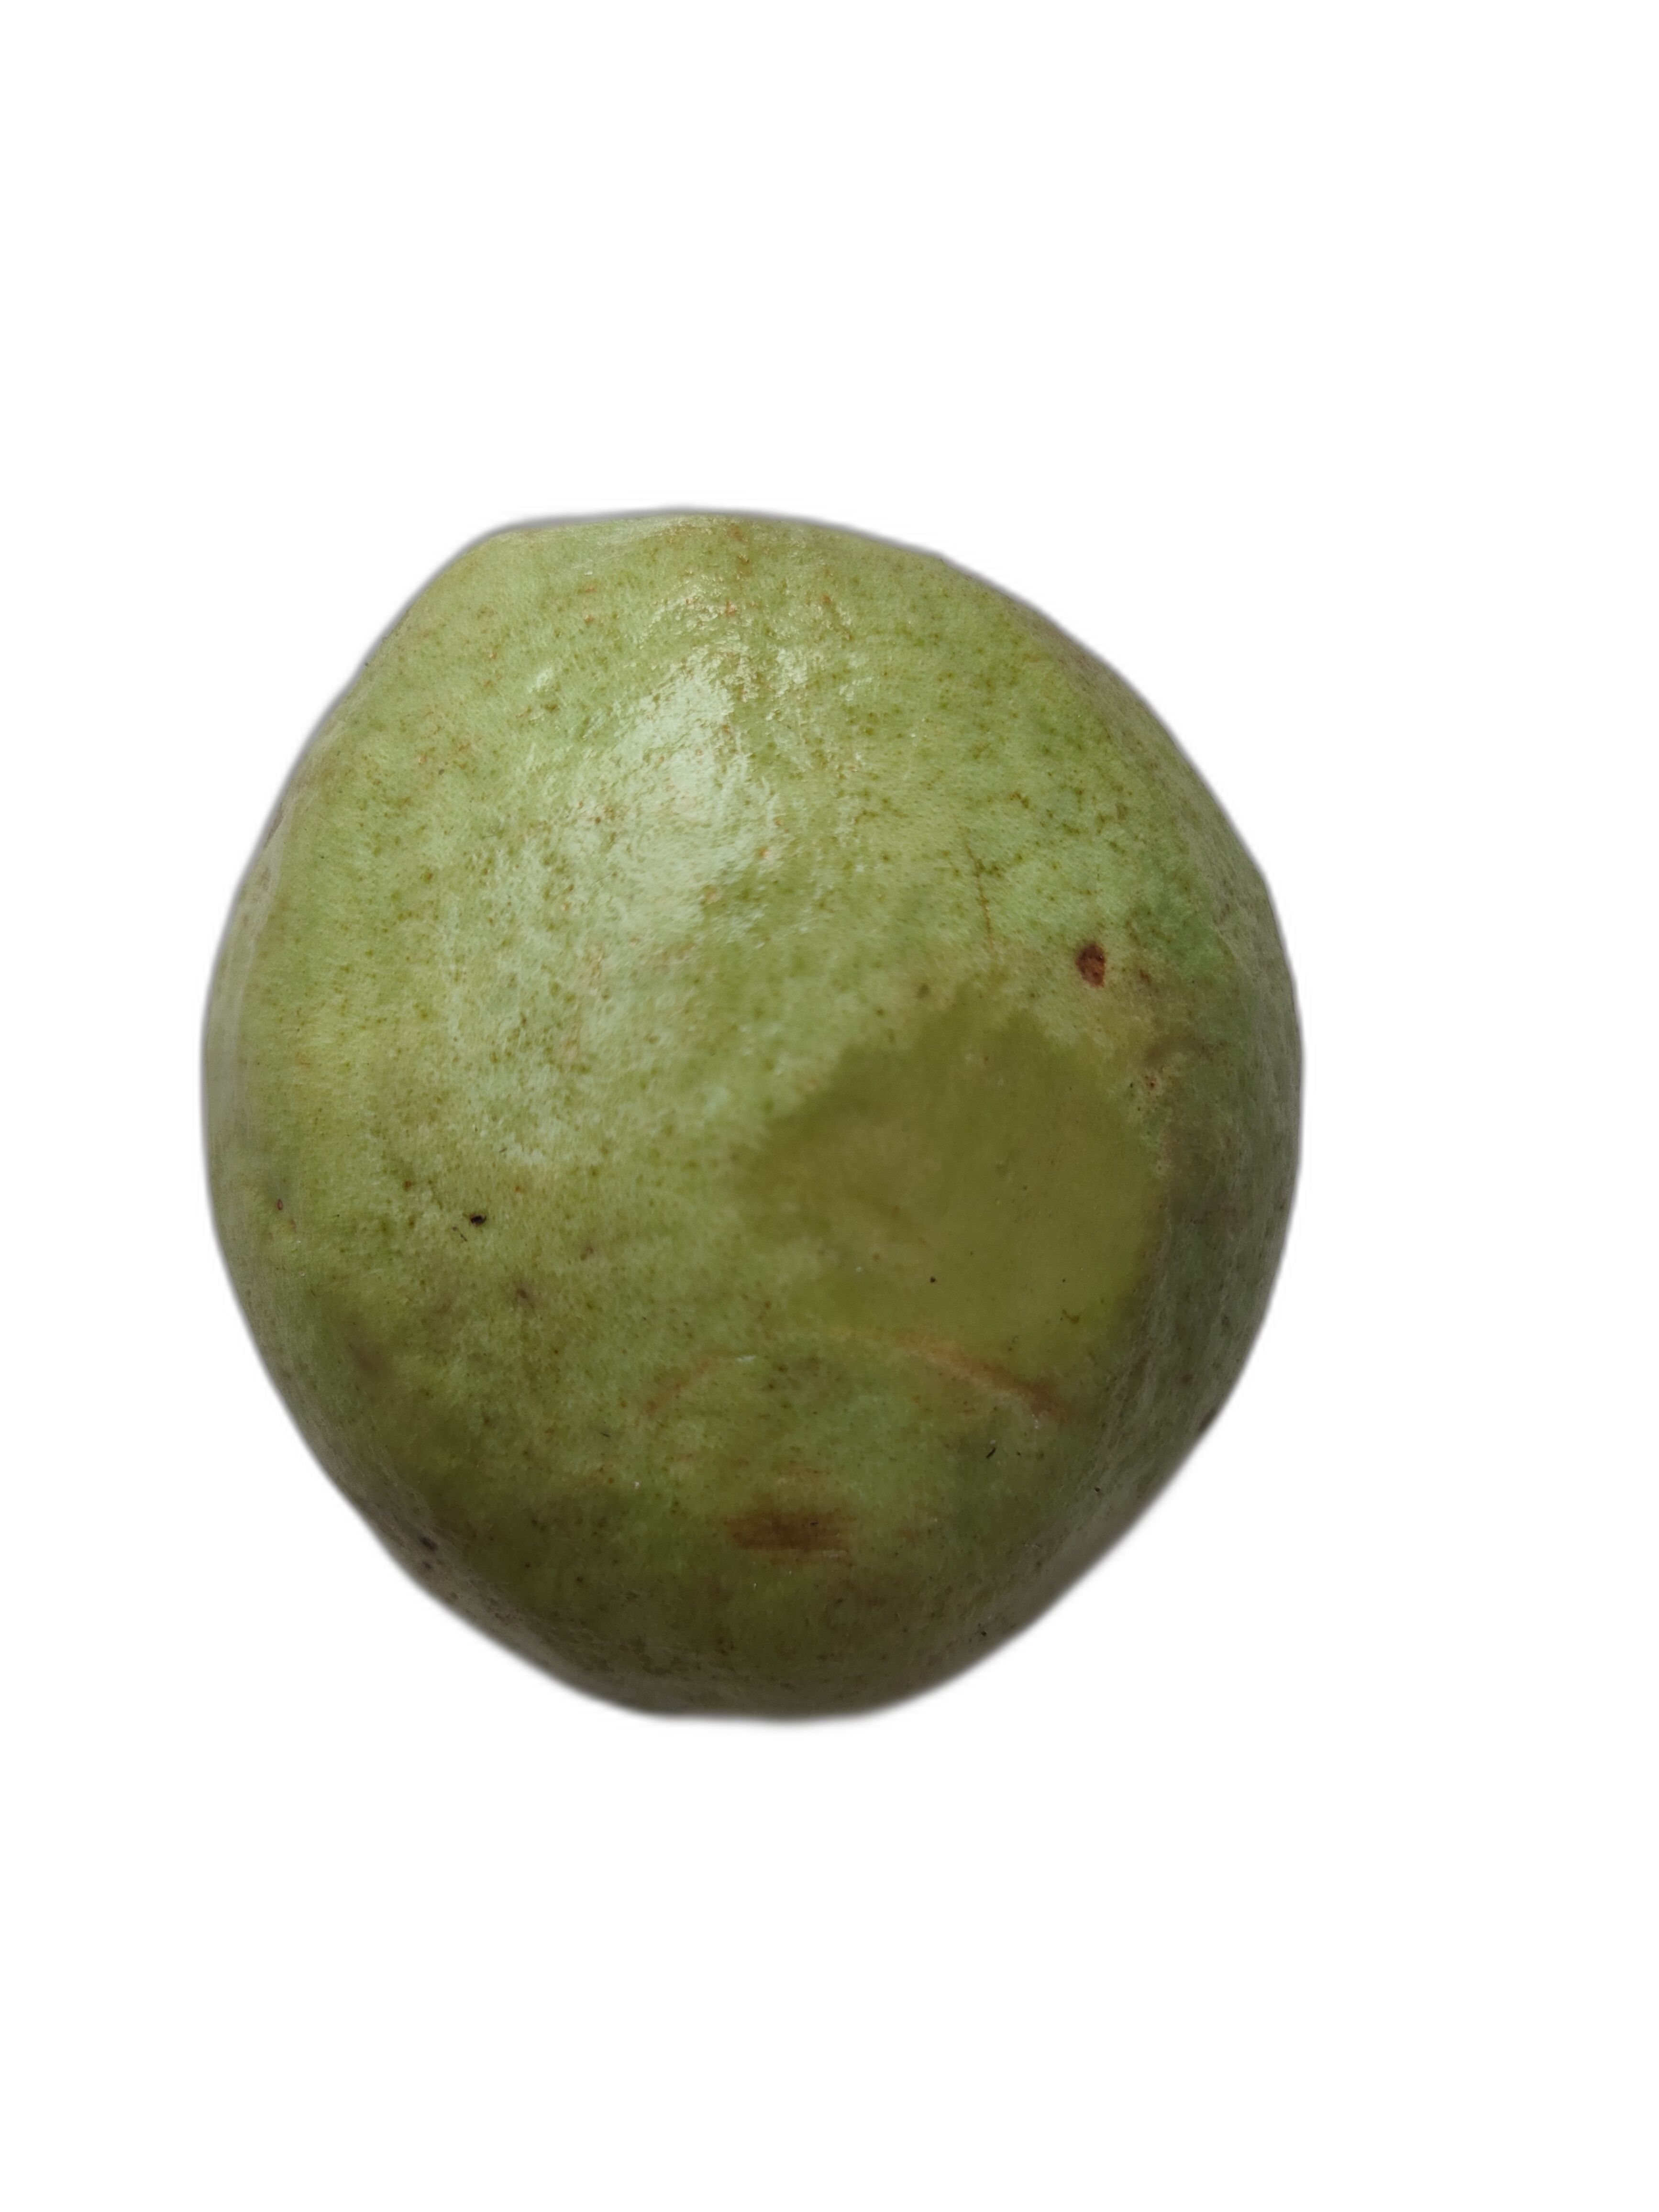
Plant part: fruit
Disease: Styler end root